Tandragee Castle

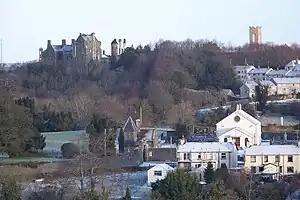
Tandragee Castle sits above the town of Tandragee in County Armagh

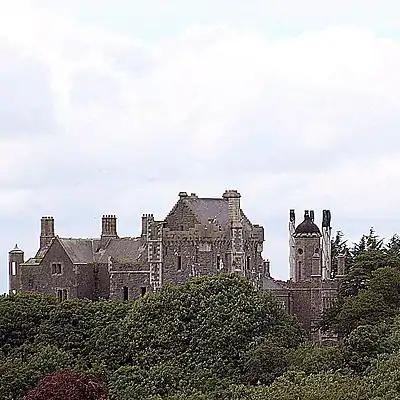
Roofline of Tandragee Castle

The current Tandragee Castle, Tandragee, County Armagh, Northern Ireland, was rebuilt in 1837 by George Montagu, 6th Duke of Manchester as the family's Irish home. The 6th Duke of Manchester acquired the estate through his marriage to Millicent Sparrow (1798–1848).